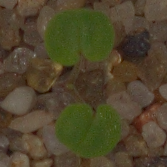
Label: smallflowered_cranesbill